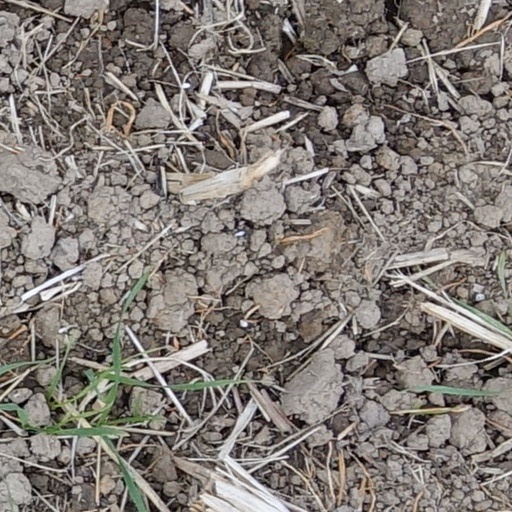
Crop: wheat